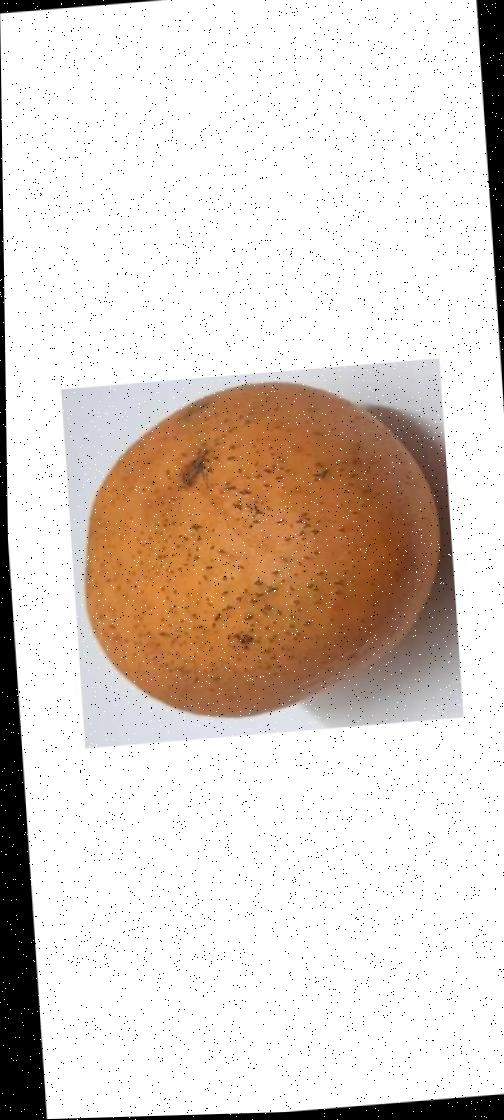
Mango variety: Ashshina Classic